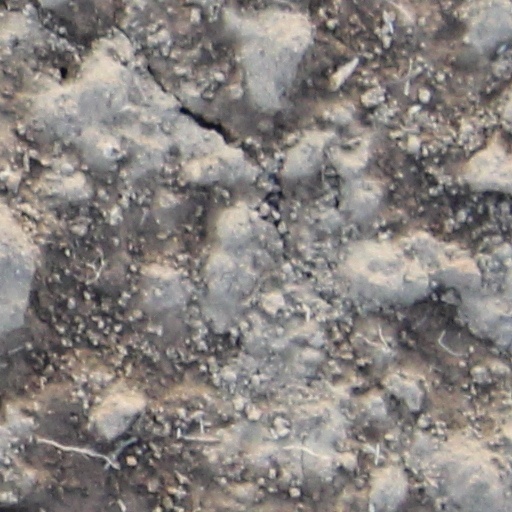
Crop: wheat